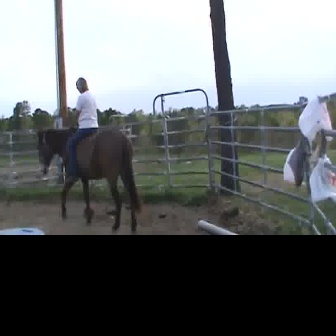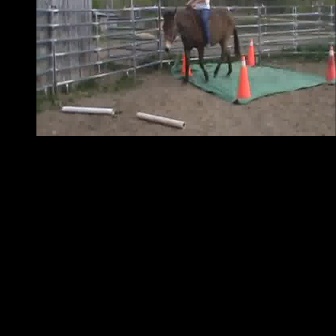
  Please identify the target specified by the bounding box [36,127,141,233] in the first image and locate it in the second image. Return the coordinates in [x_min,y_min,x_max,y_max] format.
Answer: [161,6,240,85]